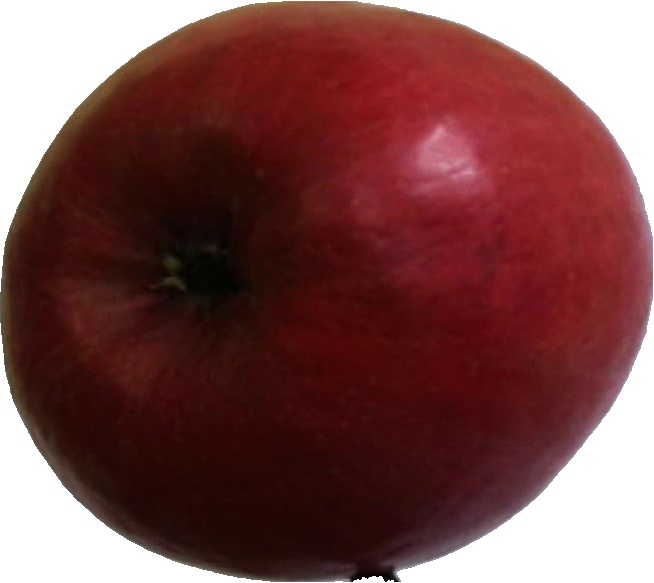
Label: apple_crimson_snow_1